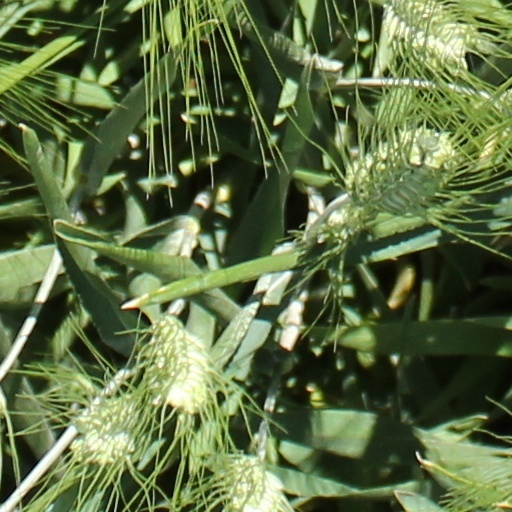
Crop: wheat